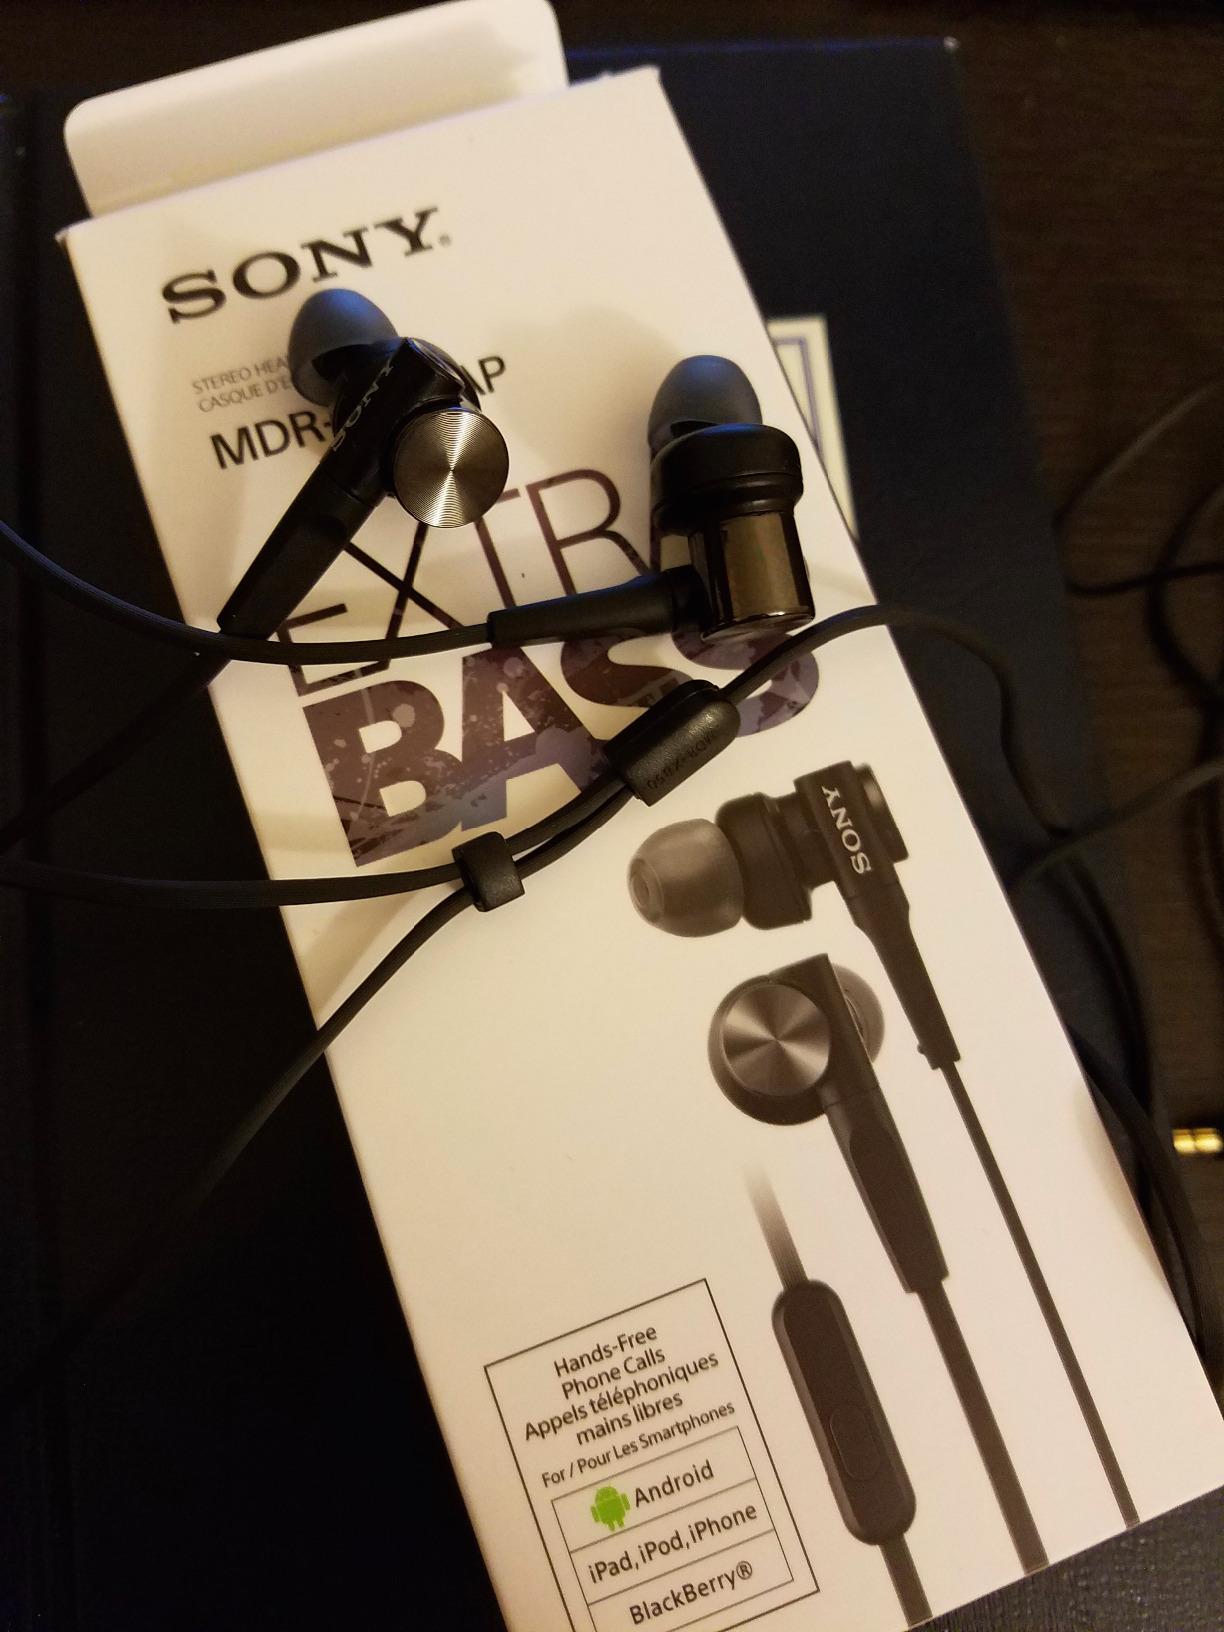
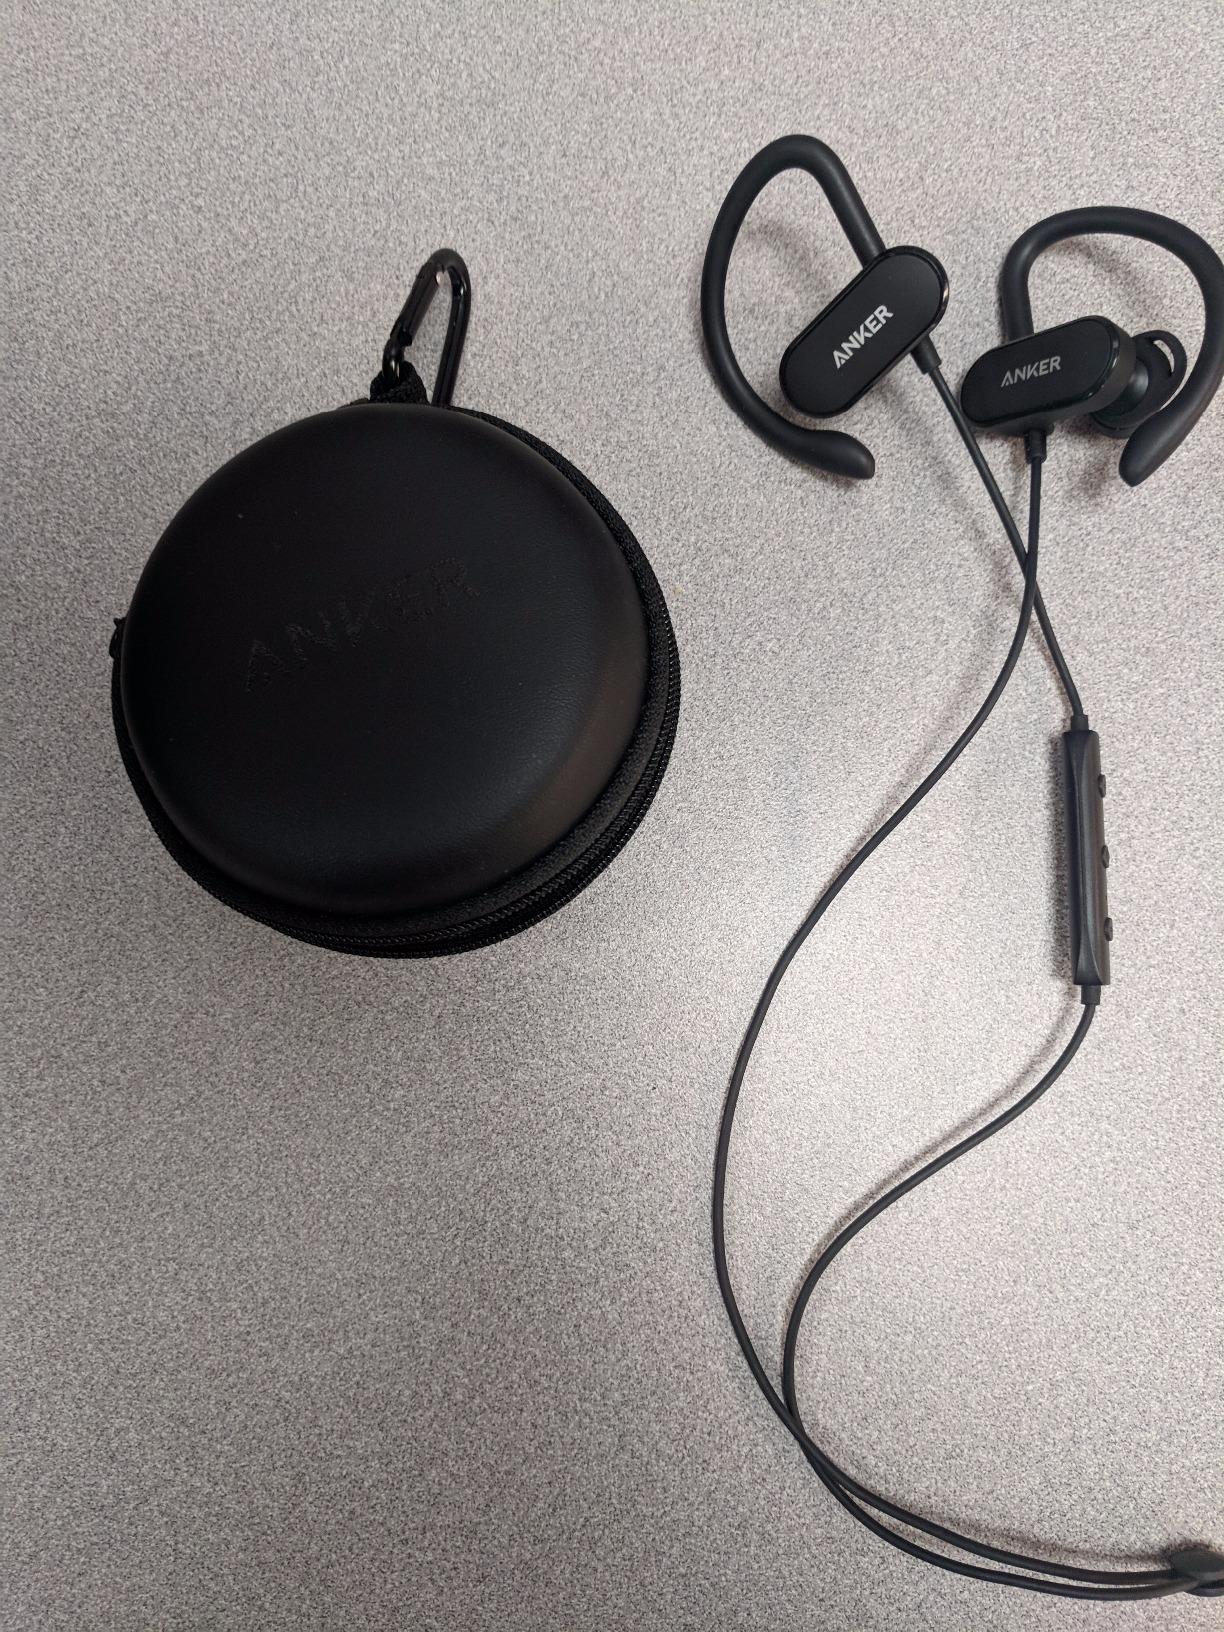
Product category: headphones
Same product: no